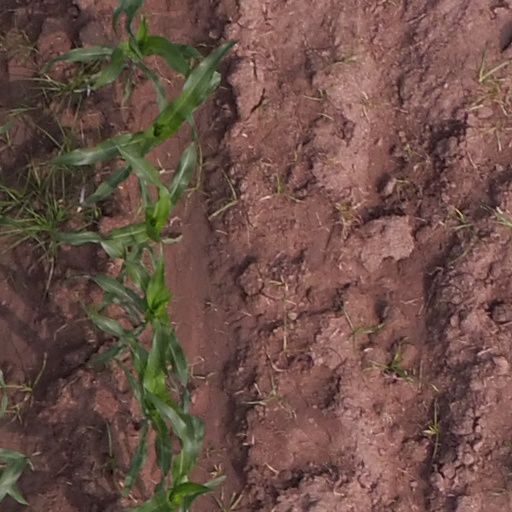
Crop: maize; corn